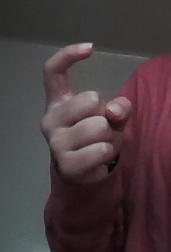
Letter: ra